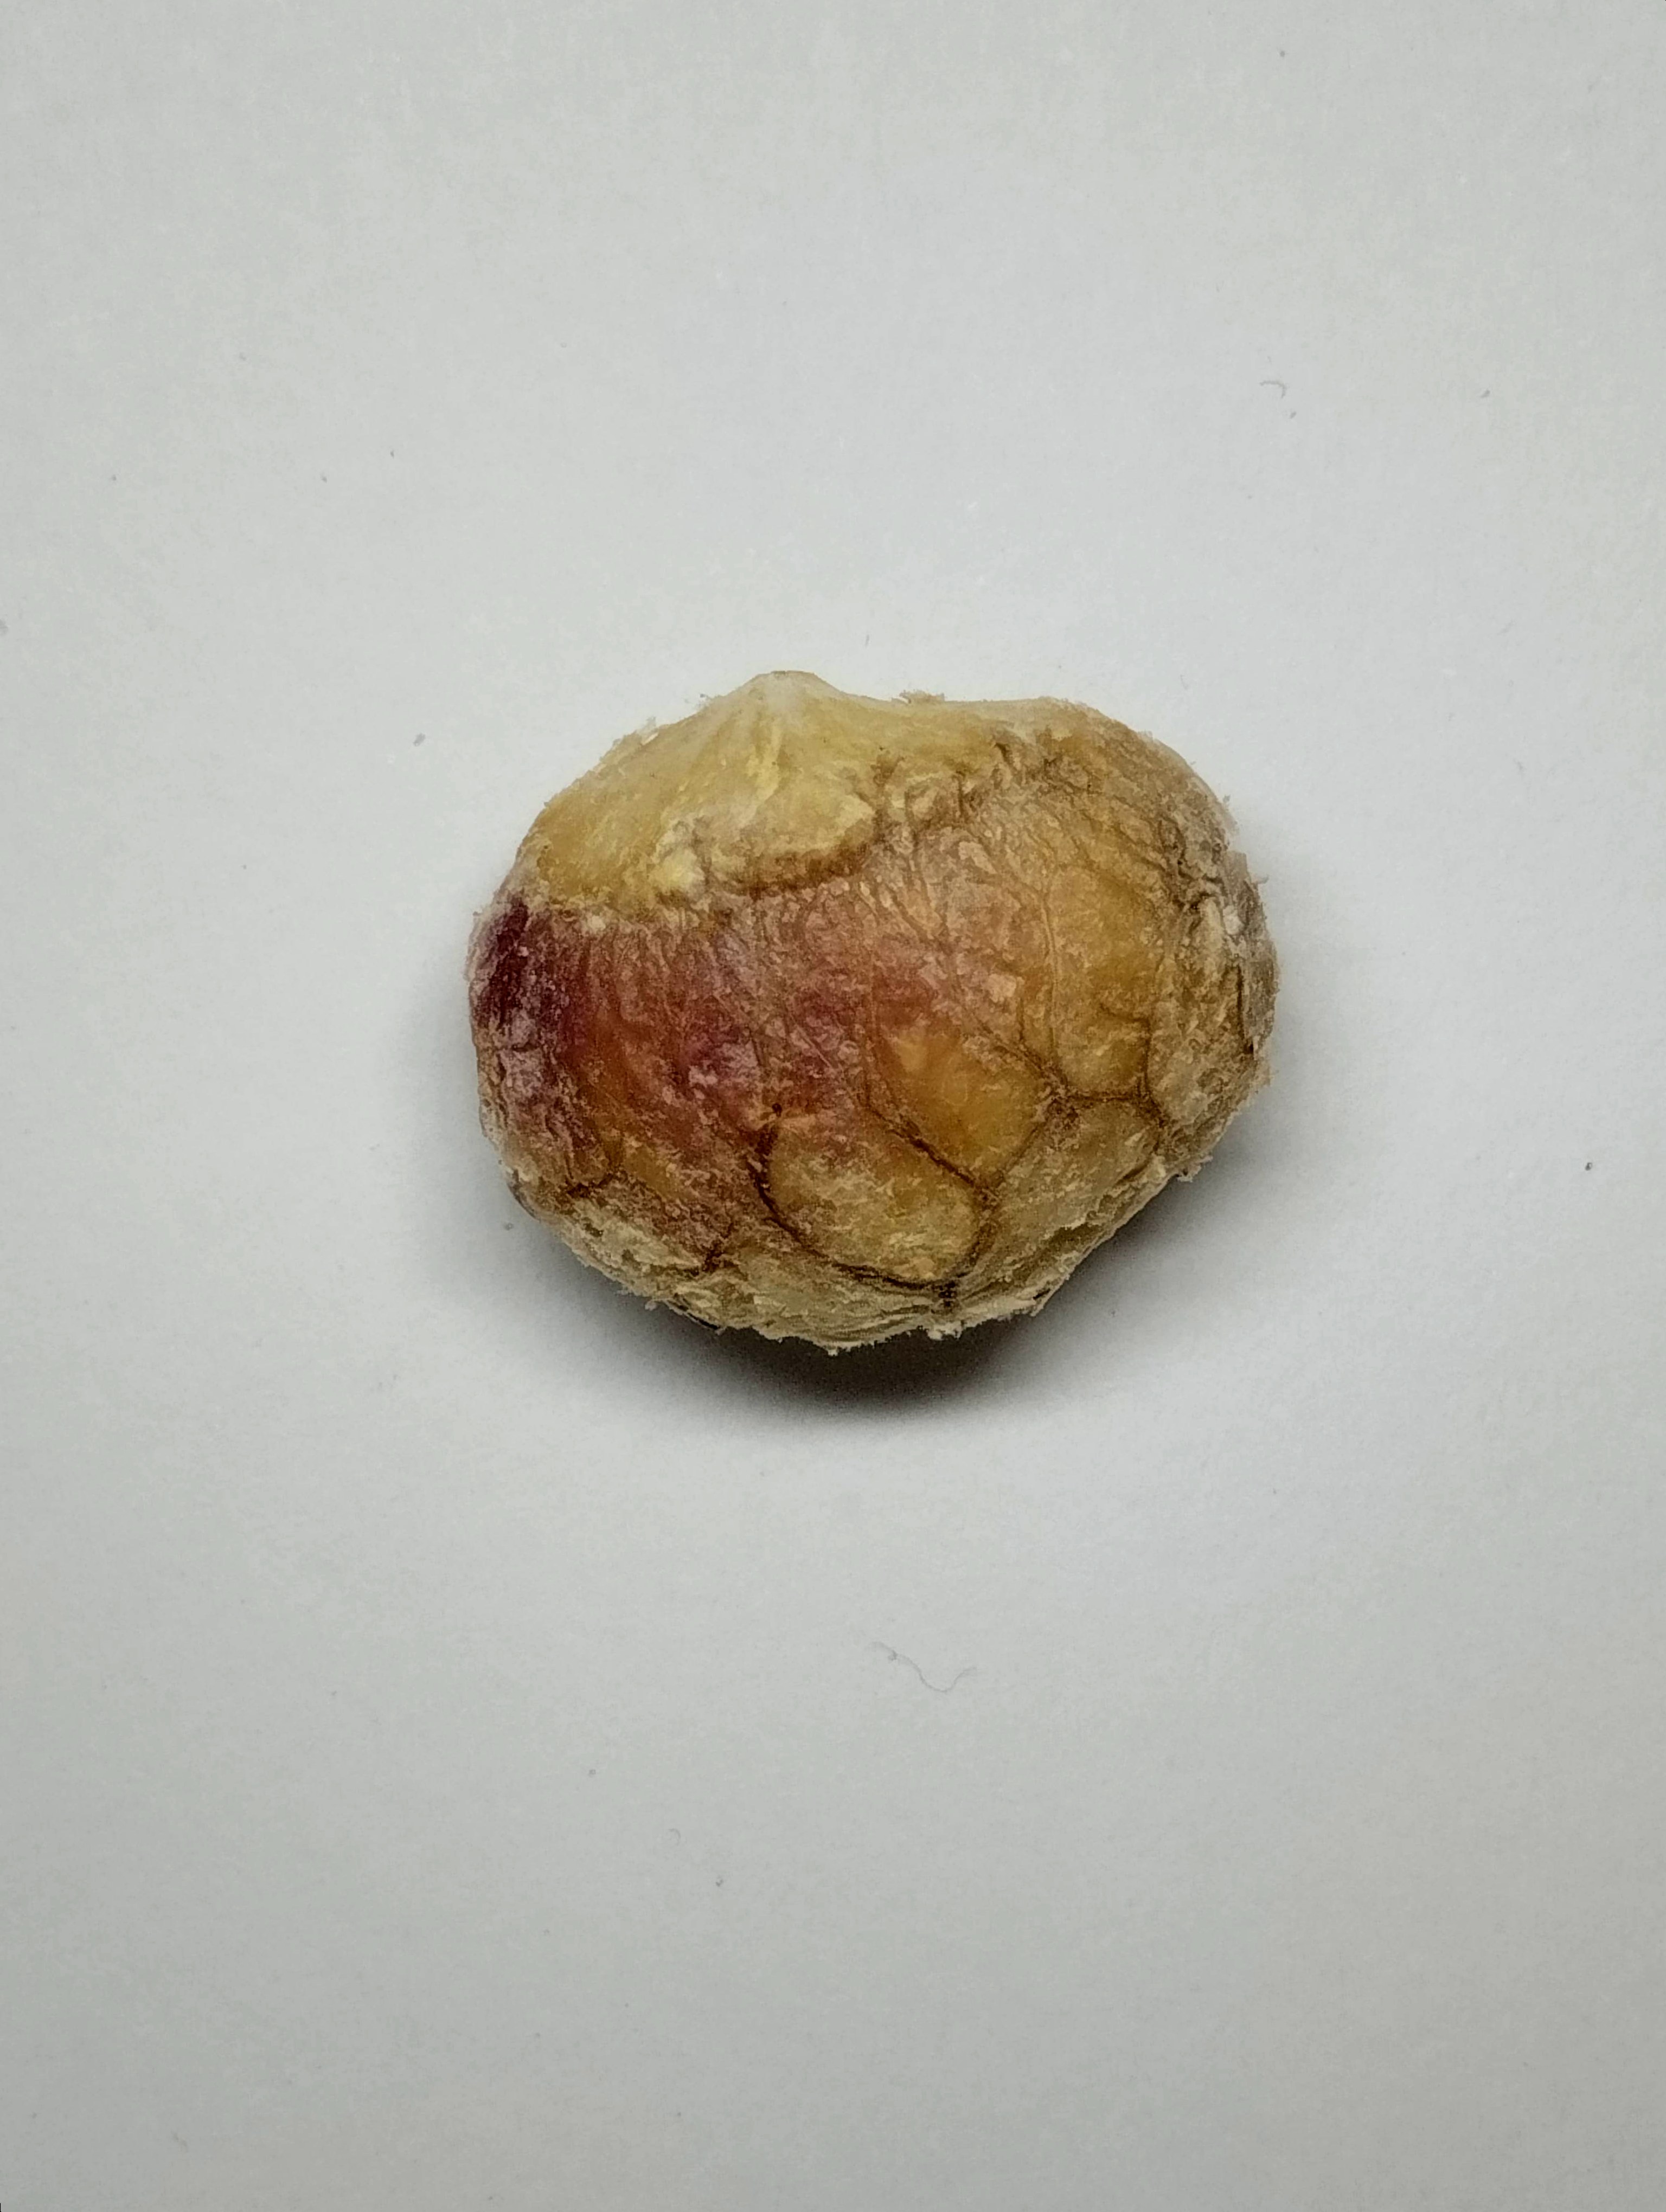
Label: rusak (damaged seed)